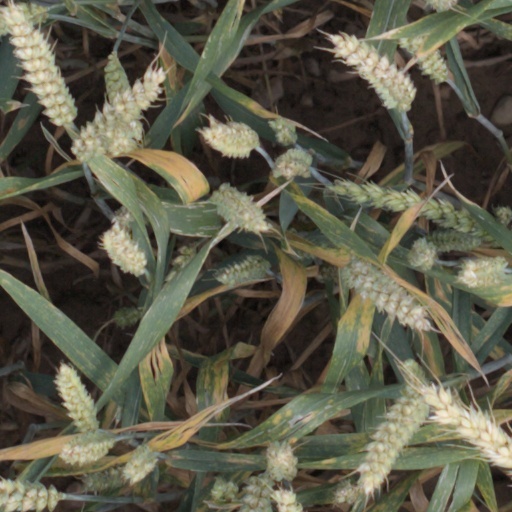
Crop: wheat